Glarentza

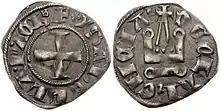
"Denier tournois" of Princess Isabella of Villehardouin, struck at Glarentza

The town was also the site of the princely mint, which from the 13th century until its cessation, in 1353, struck "denier tournois" or "tornese" coins, inscribed initially with "[DE] CLARENTIA", and, from the reign of Florent of Hainaut (ruled 1289–97) onwards, with "DE CLARENCIA". Although Andravida was the main residence of the princely court, Glarentza too was a location of political significance, and several parliaments and assemblies took place there, such as the adjudication on the inheritance of the Barony of Akova in 1276, or the parliament and oath of allegiance to Isabella of Villehardouin and Florent of Hainaut in 1289. Glarentza was surrounded by a set of walls, but scholars have long disputed exactly when this was done. The debate concerns the relation between Glarentza and the nearby fortress of Clermont/Chlemoutsi, which in the view of those who consider Glarentza to have originally been unfortified served as the town's citadel, in which case this was probably the original site of the mint, whence its alternative name of ""Castel Tornese"".